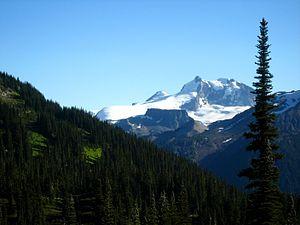
Le mont Garibaldi, en anglais : Mount Garibaldi, nommé d'après l'Italien Giuseppe Garibaldi en 1860, est un volcan endormi situé en Colombie-Britannique, dans le Sud-Ouest du Canada, à environ soixante kilomètres au nord de Vancouver. Le sommet s'élève à 2 678 mètres d'altitude, ce qui en fait le point culminant des chaînons Garibaldi au sein des chaînons du Pacifique, dans la partie méridionale de la chaîne Côtière. Il surplombe le champ volcanique du lac Garibaldi situé au nord, et fait partie de la ceinture volcanique de Garibaldi, à l'extrémité septentrionale de l'arc volcanique des Cascades. Sa dernière éruption date d'environ 10 000 ans et il demeure une menace pour les installations humaines, notamment en raison des séismes et des glissements de terrain qu'il connaît. Malgré un climat relativement clément, son versant oriental surplombe un champ de glace, le névé Garibaldi. Protégés au sein du parc provincial Garibaldi et visibles depuis la ville de Squamish, le sommet et ses environs constituent une destination prisée des adeptes de nature, de randonnée pédestre et de ski de montagne.
Stargate : L'Arche de vérité ou La Porte des étoiles : L'Arche de la vérité au Québec est un vidéofilm de l'univers de fiction Stargate, réalisé par Robert C. Cooper. Sorti directement en DVD et en Blu-Ray, il est disponible depuis le 11 mars 2008 en Amérique du Nord et le 23 avril 2008 en France, au Benelux et en Suisse.
La Table, en anglais The Table, est un volcan, un tuya d'andésite, de 2 021 mètres d'altitude situé près du mont Garibaldi, dans la province de la Colombie-Britannique, au Canada. Il s'élève à 530 mètres au-dessus de la surface du lac Garibaldi qui s'étend à moins d'un kilomètre au nord.